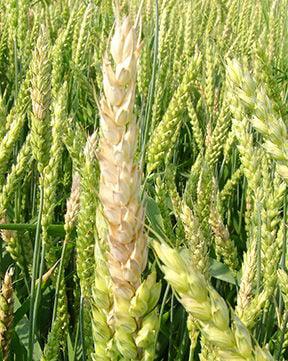
Plant: Wheat
Disease: wheat head scab